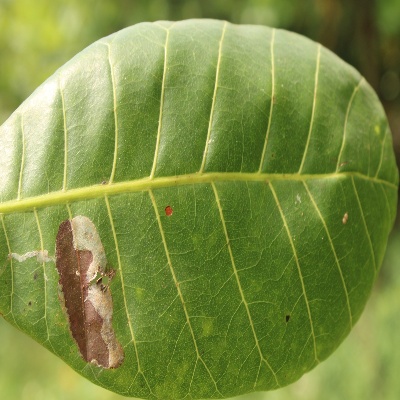
Crop: Cashew
Condition: leaf miner